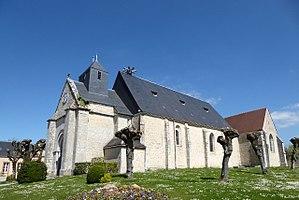
Église Saint-Pierre-et-Saint-Paul, Nogent-le-Phaie, Eure-et-Loir (France).
Nogent-le-Phaye [fɛ] est une commune française située dans le département d'Eure-et-Loir, en région Centre-Val de Loire.